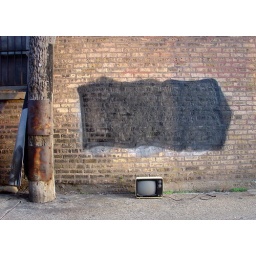
Discarded TV broods in black and white about HD and vidipods